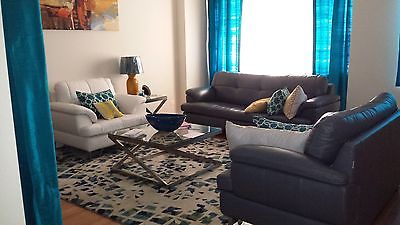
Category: chair